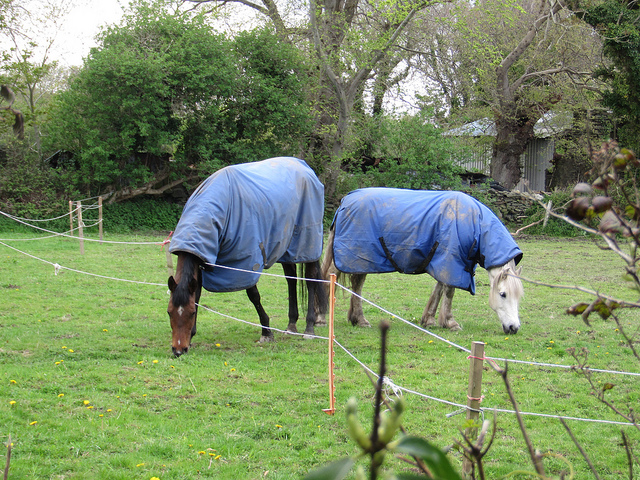
user: Given an image and a question. Answer the question in a short answer. Question: What are the horses wearing? Short Answer:
assistant: blanket